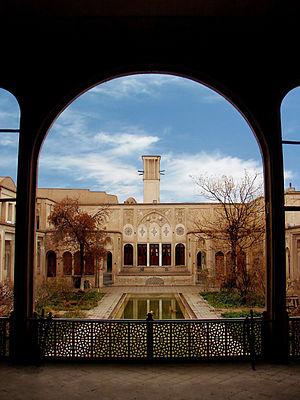
Cette liste recense les constructions historiques de la province d'Ispahan.